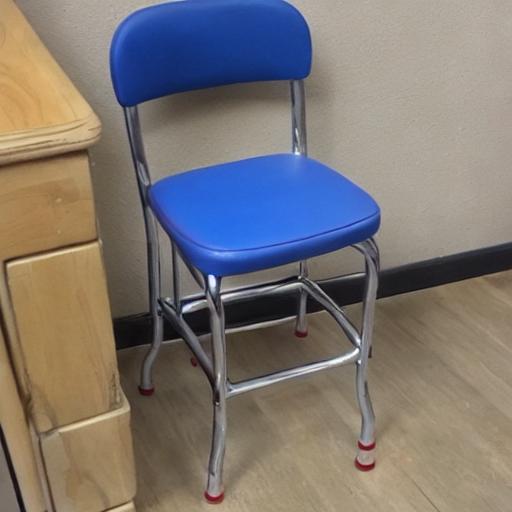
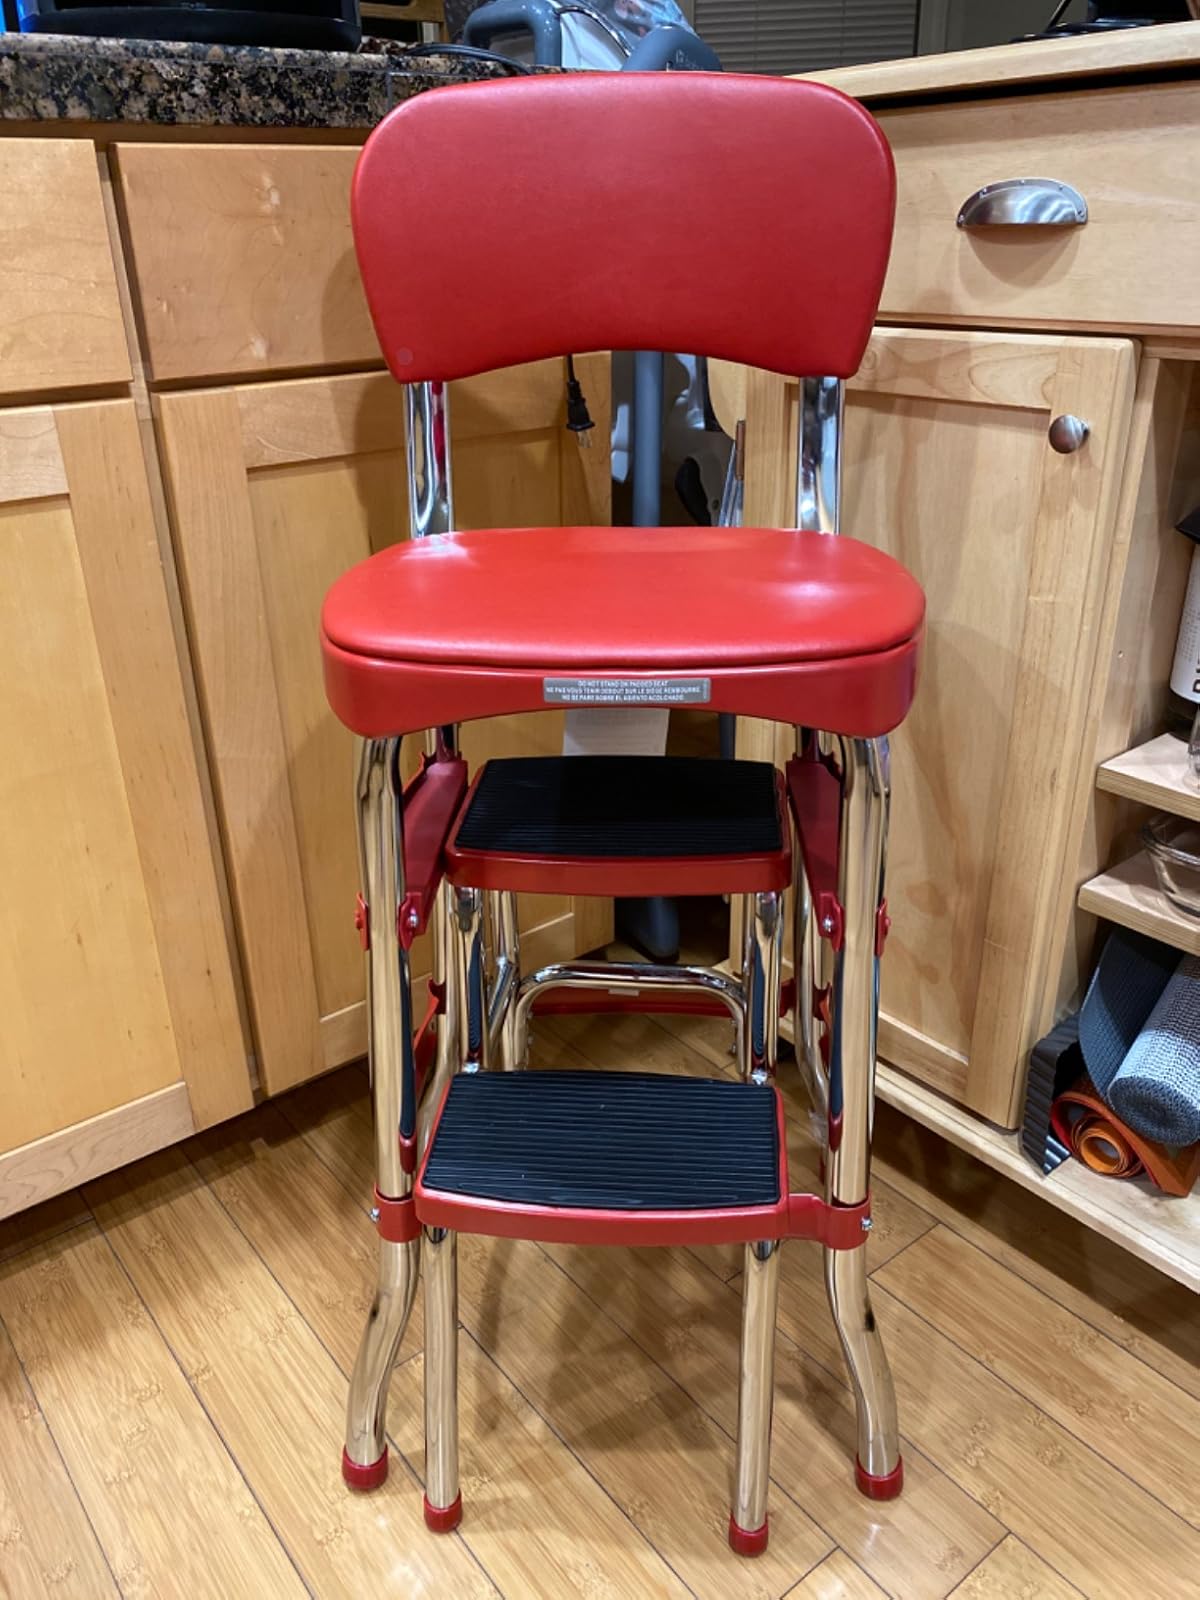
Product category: items_chair
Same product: no